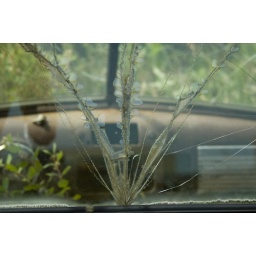
cracked glass found in an old vehicle in junkyard...notice the tree growing inside